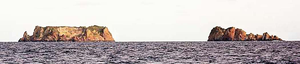
L'île Curtis est une île volcanique inhabitée de l'archipel des Kermadec, située dans le Sud-Ouest de l'océan Pacifique et formant avec sa voisine l'île Cheeseman une dépendance de la Nouvelle-Zélande.